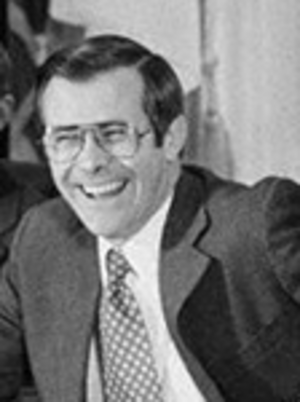
Donald Rumsfeld, né le 9 juillet 1932 à Evanston, est un homme politique américain, membre du Parti républicain. Ancien champion de lutte et pilote de l'US Navy, il est secrétaire à la Défense entre 1975 et 1977 dans l'administration du président Gerald Ford puis entre 2001 et 2006 dans l'administration du président George W. Bush. Il a été le plus jeune titulaire de ce poste sous Ford, puis le plus âgé sous Bush.